Atul Chokshi

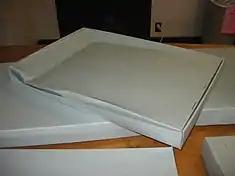
Creep on the underside of a cardboard box due to applied stress

Focusing his researches on the engineering mechanical properties of materials, Chokshi has worked on ceramic materials which has assisted in a wider understanding of how the material behaves in high temperature and the role of interfaces in the process. He is known to be one of the pioneers of research on the mechanical behavior of nanomaterials and his work elucidated the deformation mechanisms leading to superplasticity. His work covered cavitation failure, superimposition of hydrostatic pressure and creep of materials such as alumina, ceramics, ceramic composites and magnesium alloys. He has documented his researches in over 135 articles and the online article repository of the Indian Academy of Sciences has listed 115 of them.